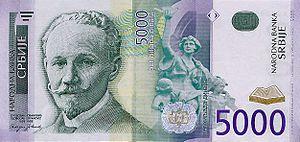
Le dinar serbe est la monnaie officielle de Serbie divisé en 100 paras.